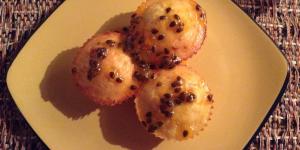
cupcakes de maracuya y almendras